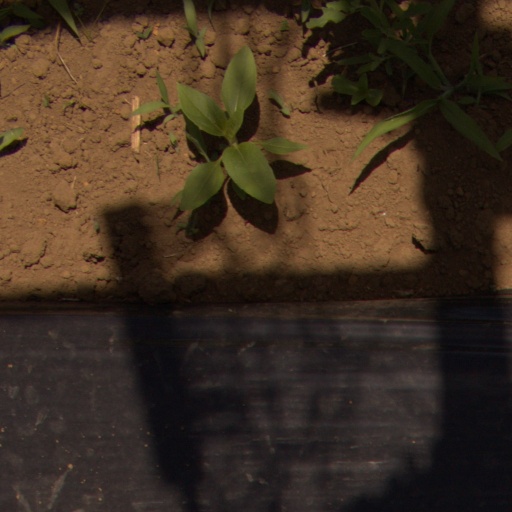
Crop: Jerusalem artichoke